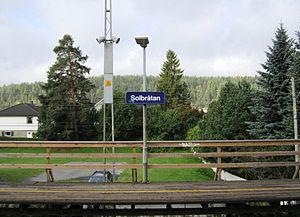
Solbråtan Trinbræt
Solbråtan Trinbræt er et norsk trinbræt på Østfoldbanen i Oppegård. Trinbrættet åbnede i 1939 og betjenes af lokaltog mellem Stabekk og Ski. Det ligger 14,05 km fra Oslo S.